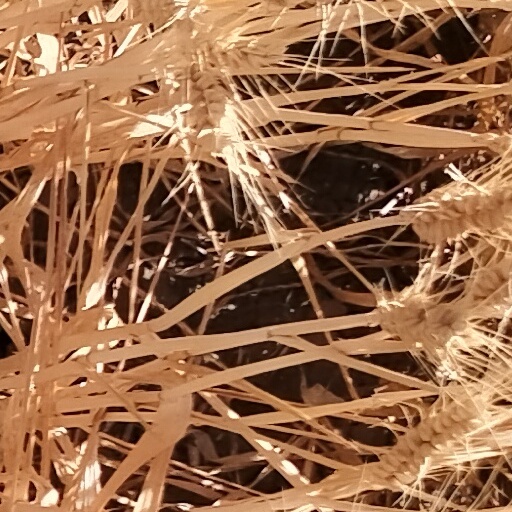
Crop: wheat